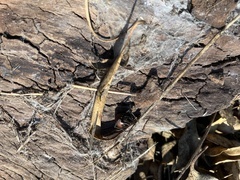
Species: Lactrodectus_hesperus